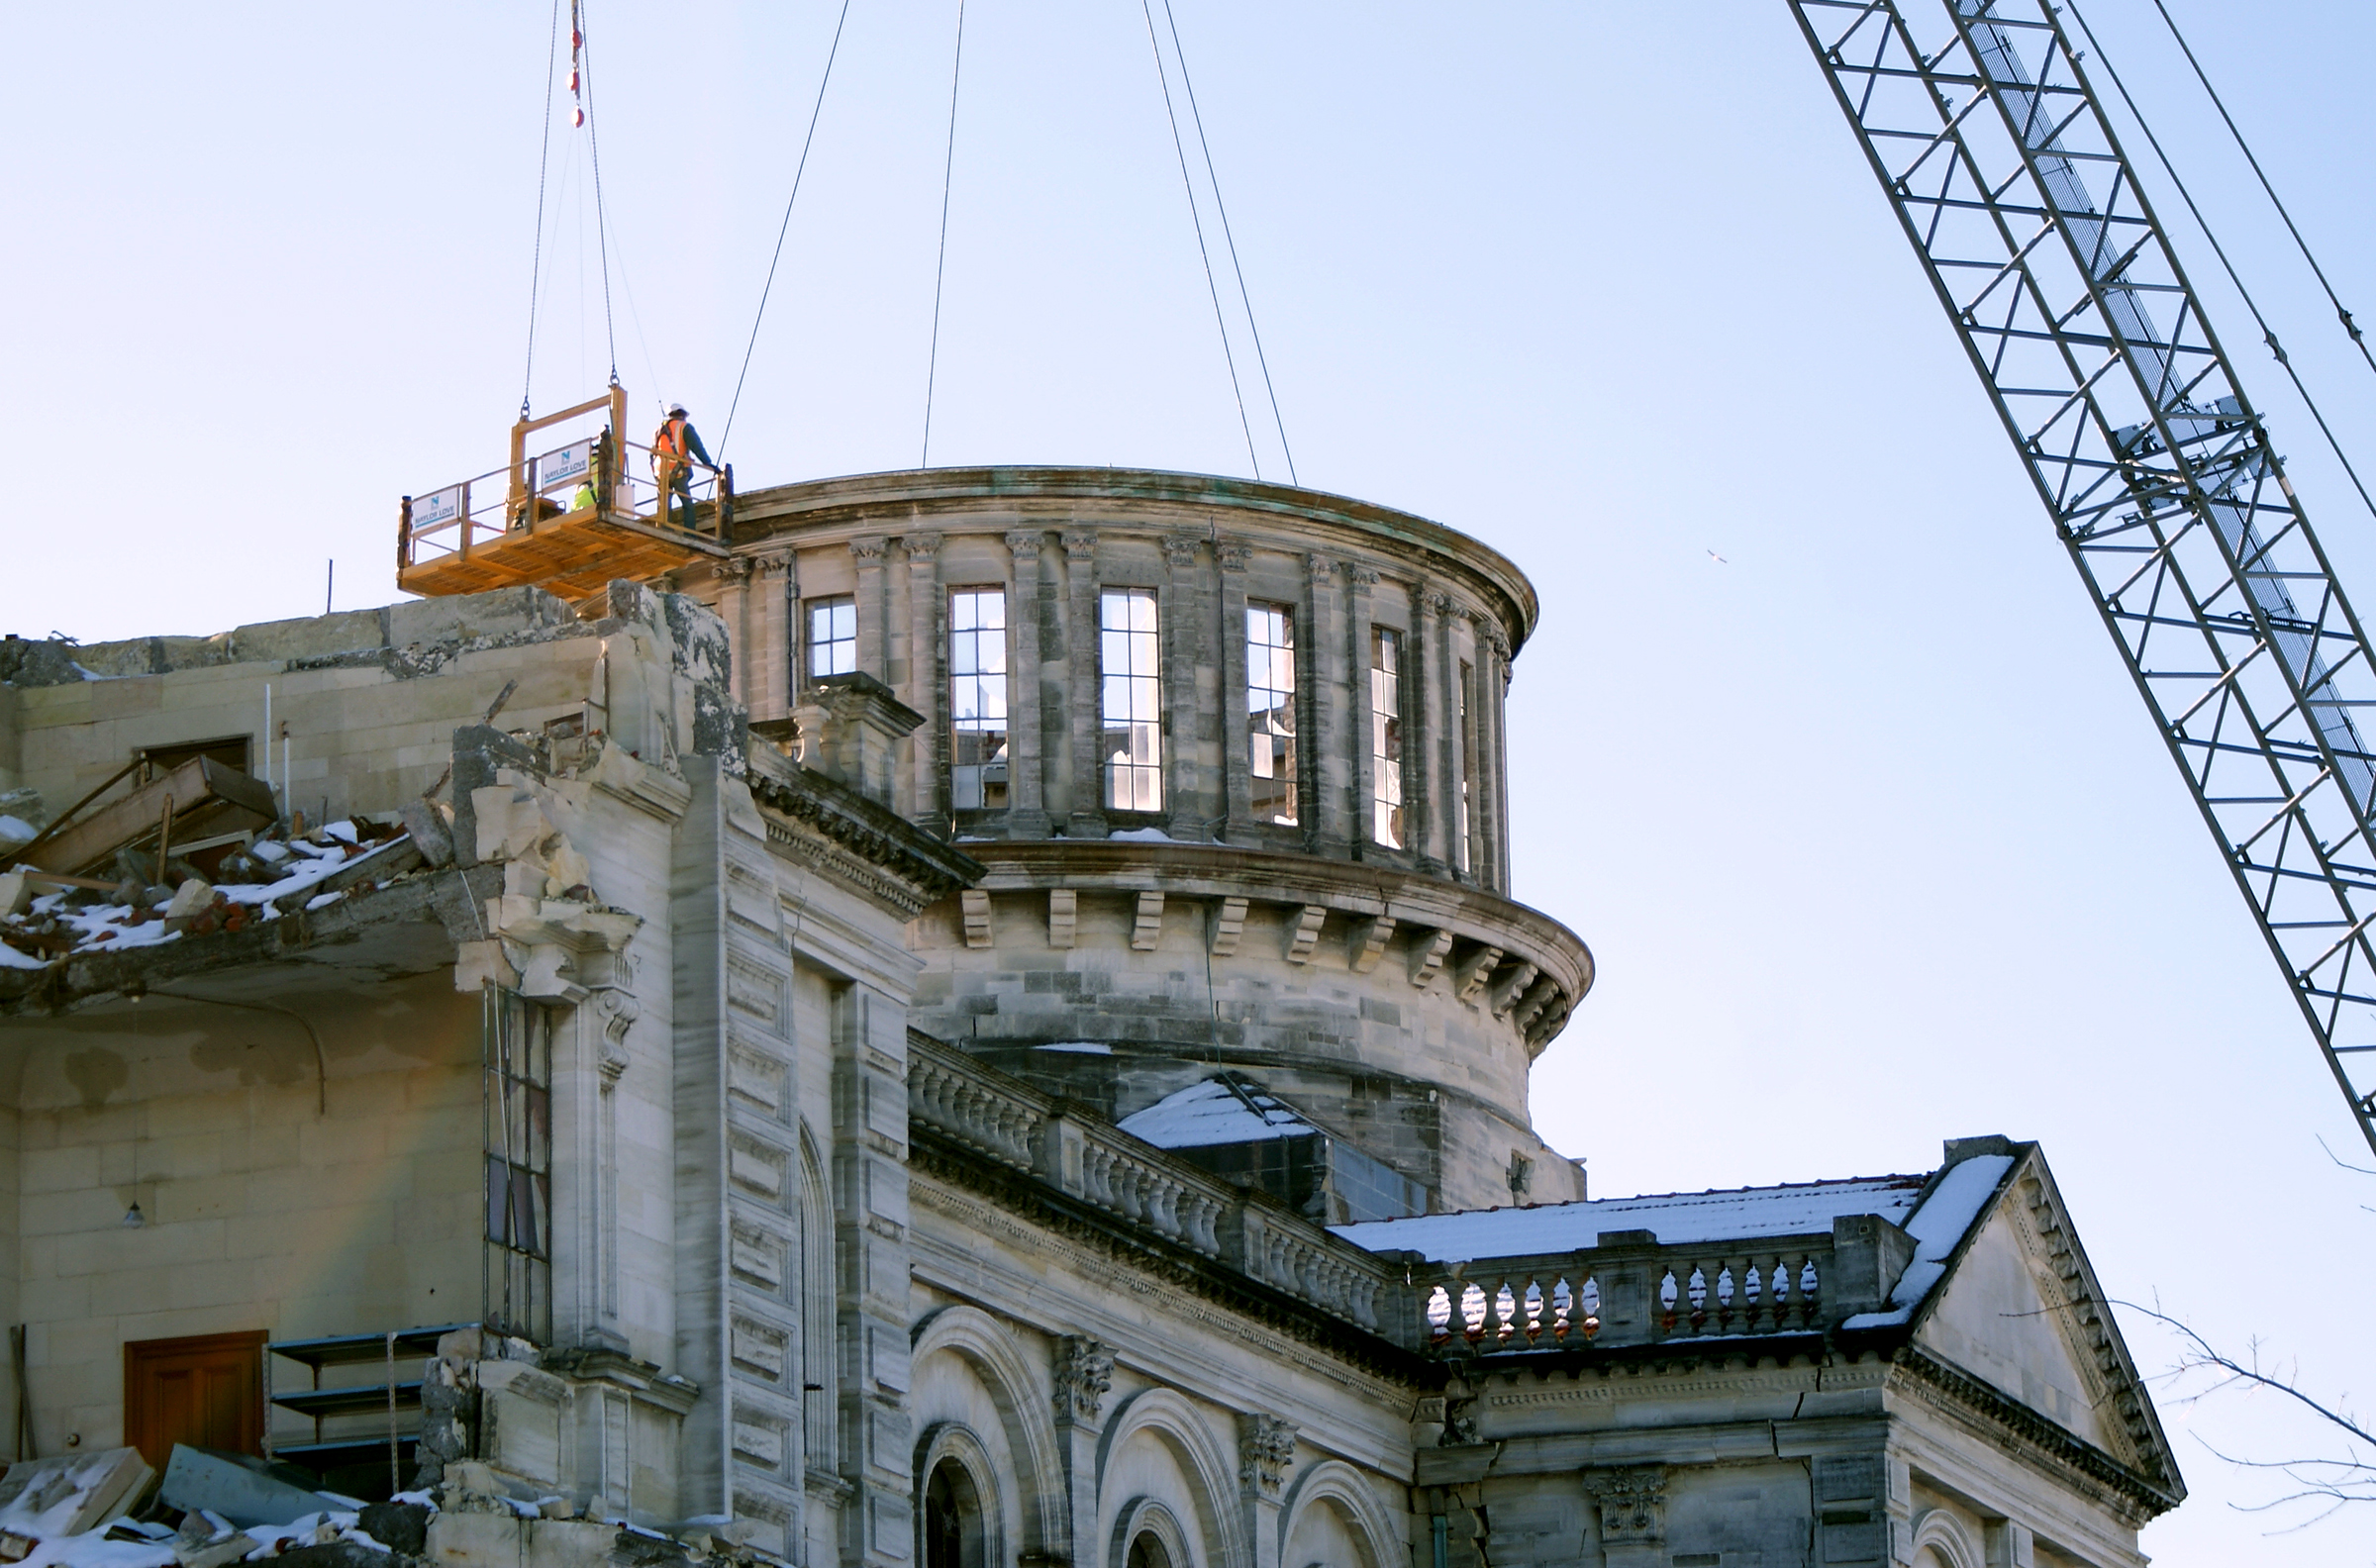
architecture, structure, tower, broken, landmark, facade, ruins, newzealand, earthquake, seismic, urban area